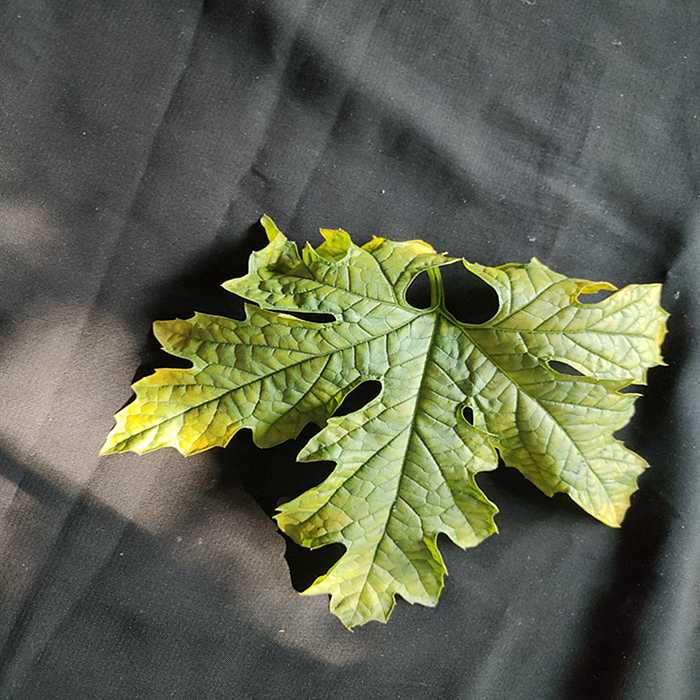
Plant: Bitter Gourd
Label: Mosaic virus